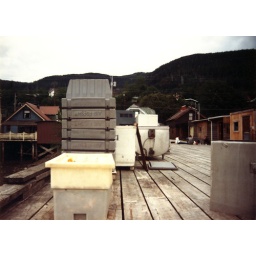
fish heads in a tote. they'd been sitting there for a while.